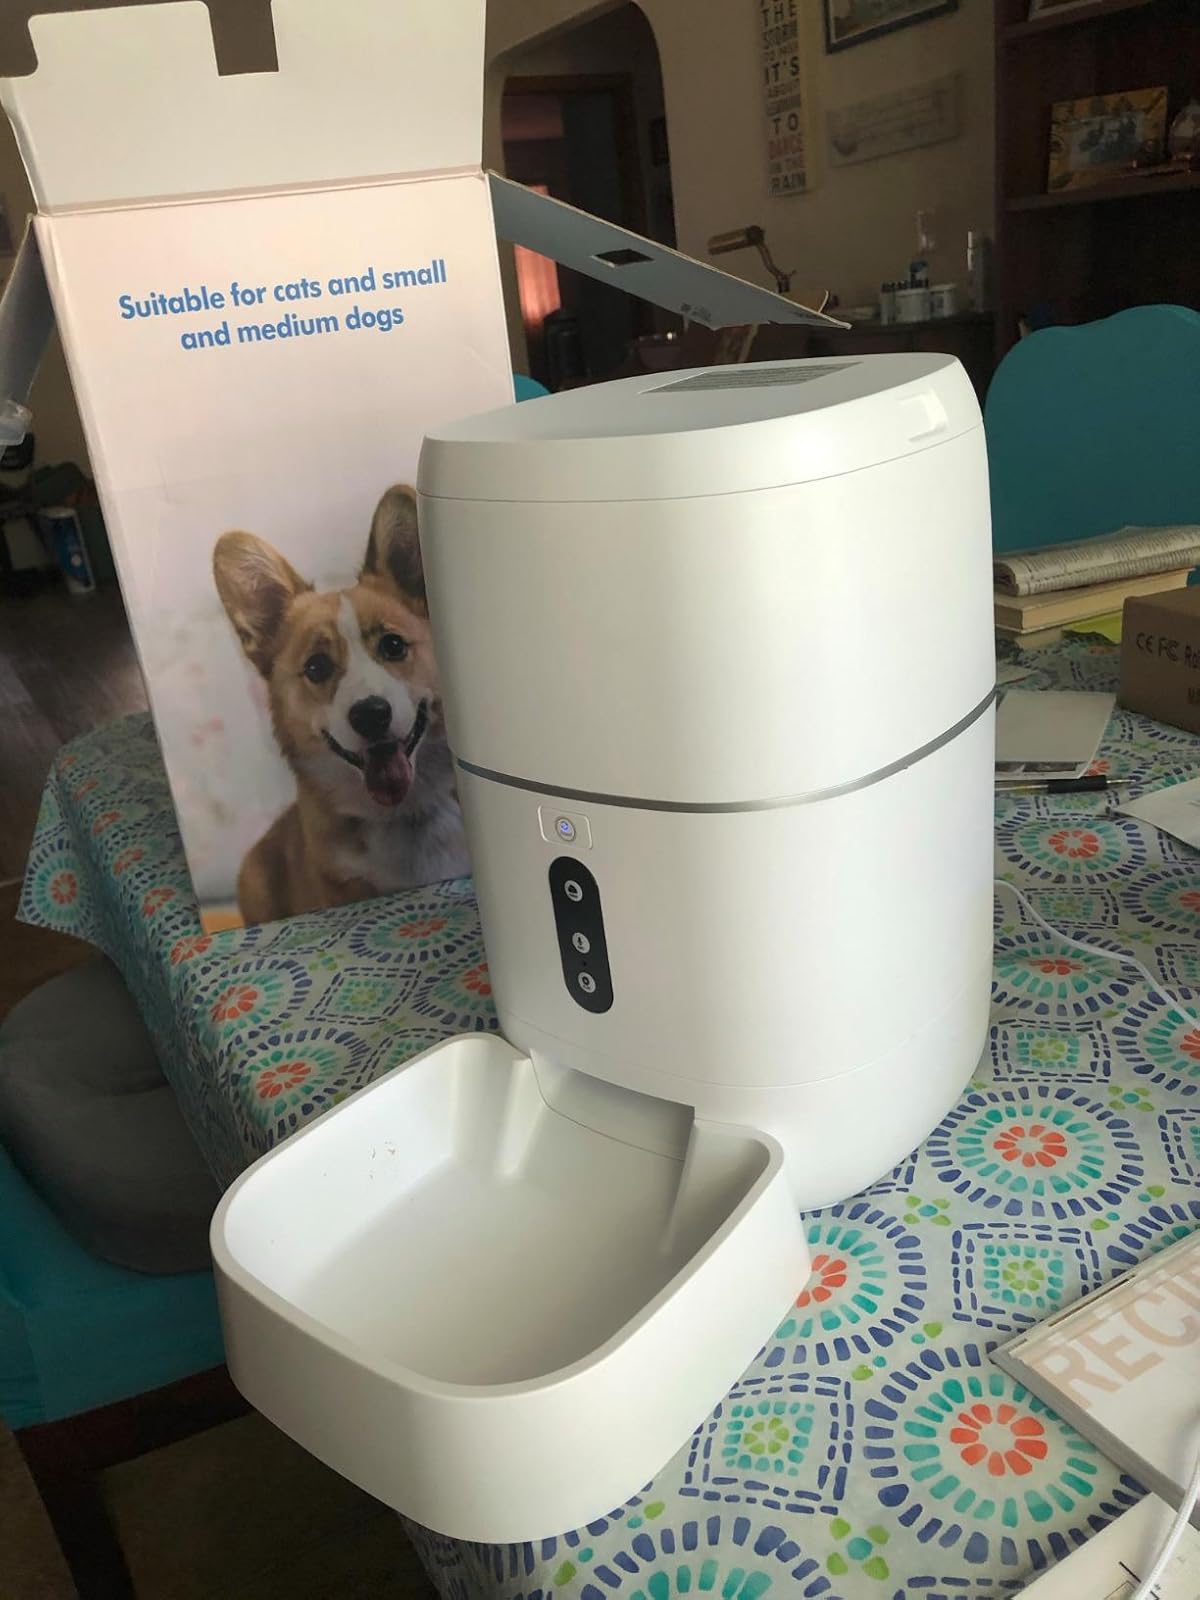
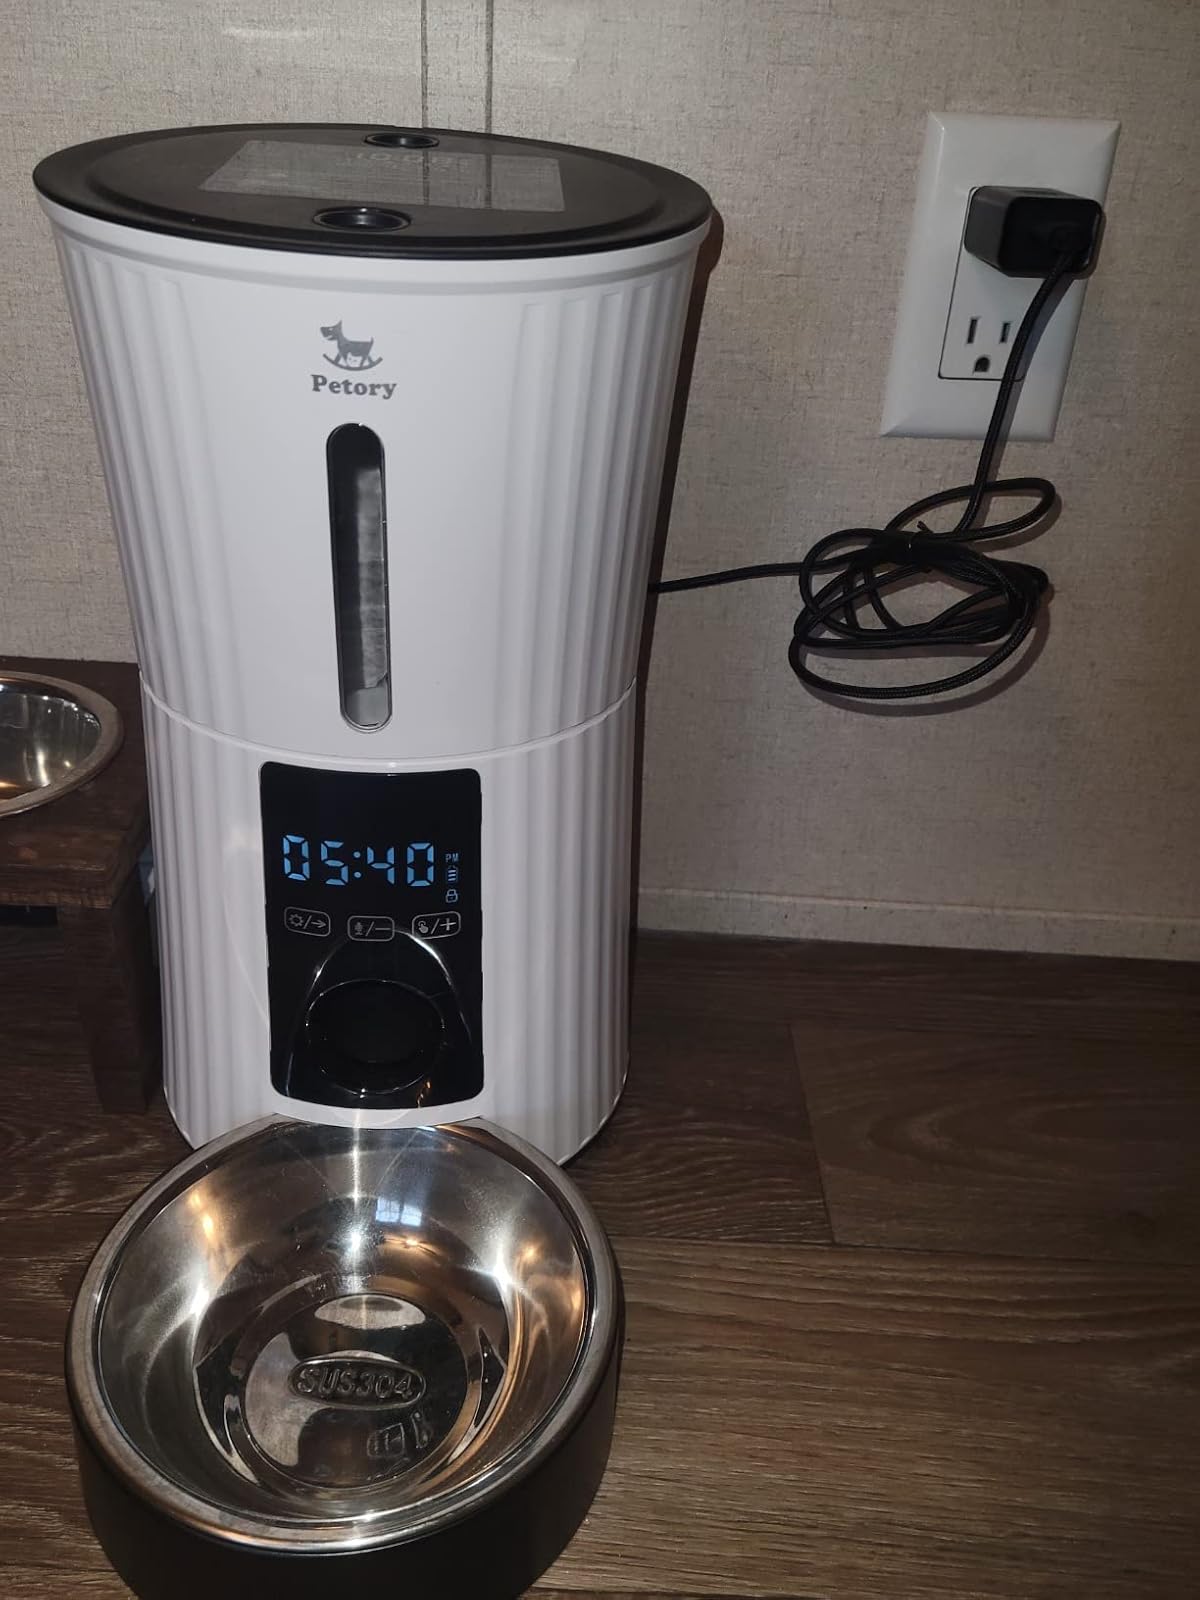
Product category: items_feeder
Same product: no